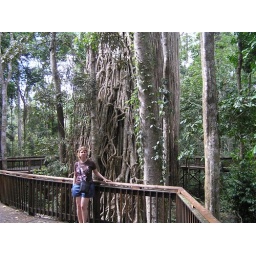
The giant curtain fig tree in Yungaburra